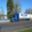
Label: truck